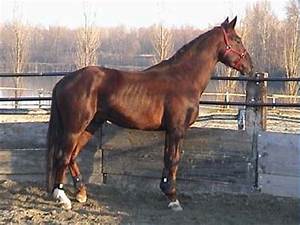
Label: cavallo